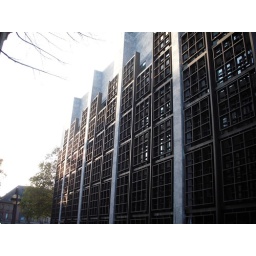
Interesting office building near the Rhein